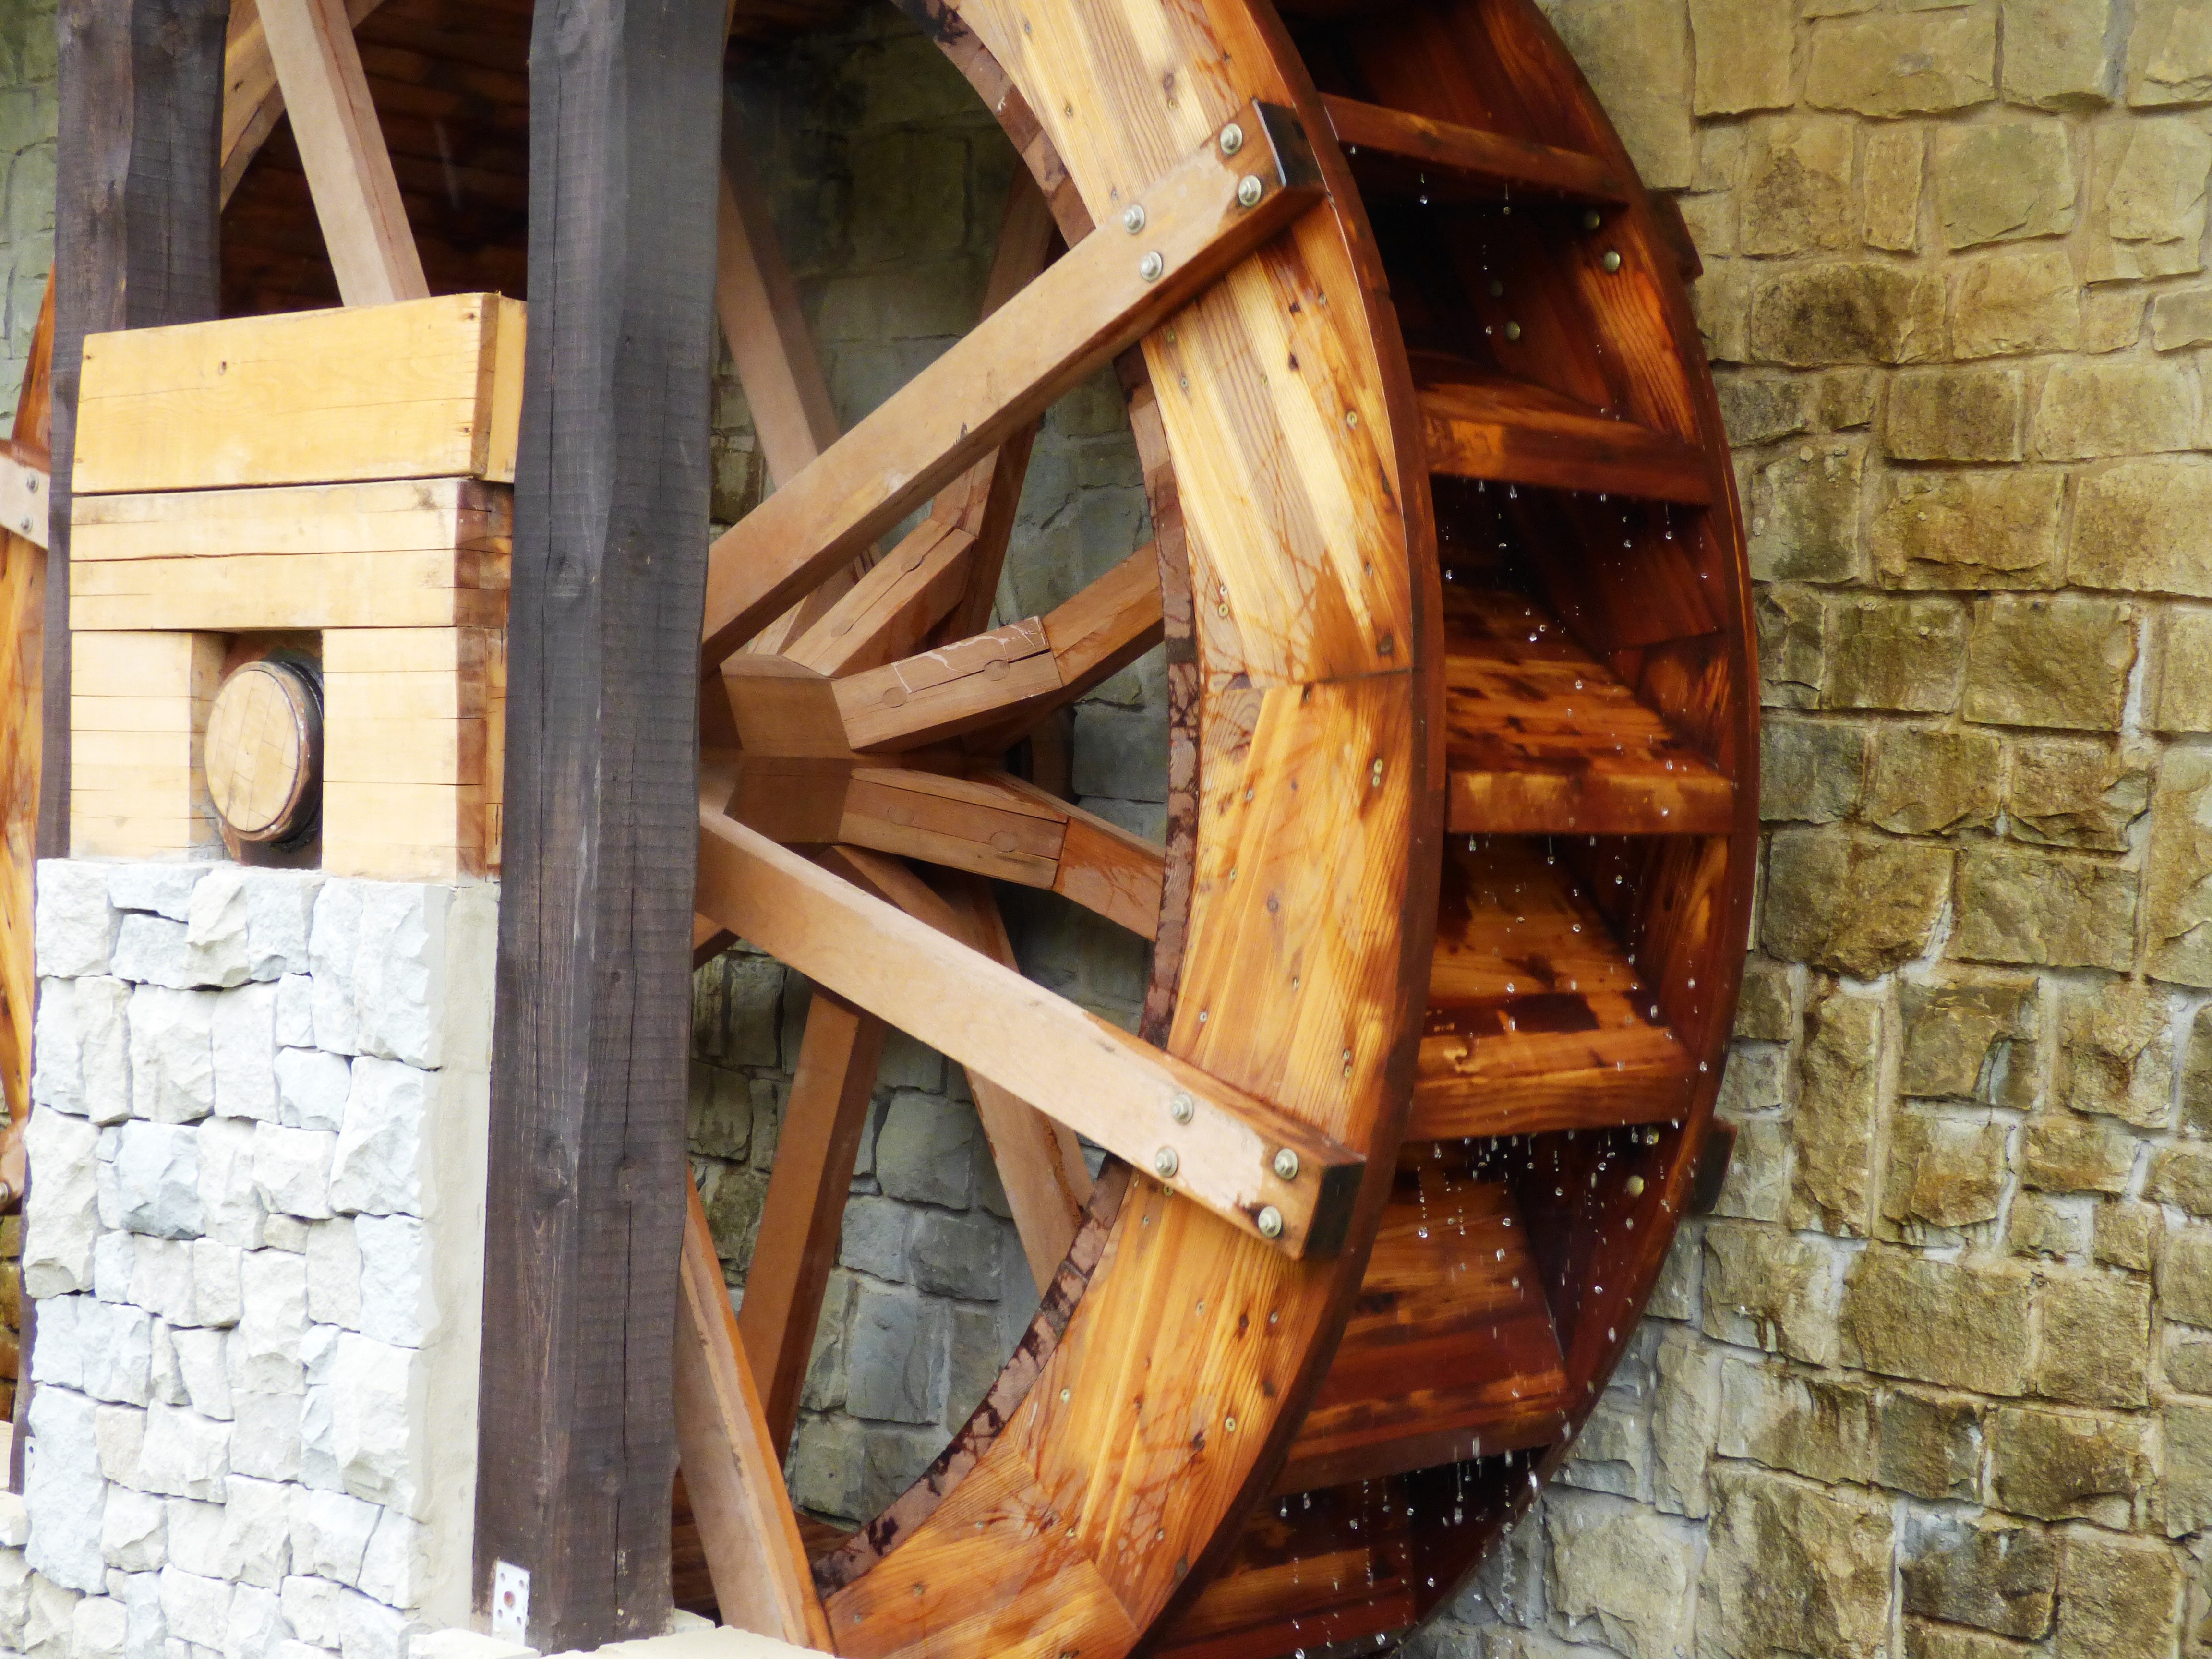
water, wood, wheel, windmill, ferris wheel, machine, furniture, mill, log cabin, mill wheel, amp shipping, man made object